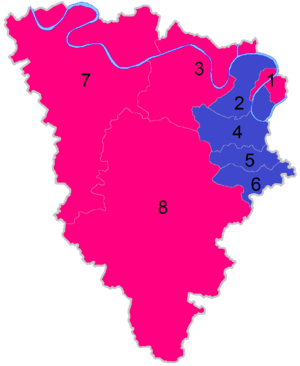
Carte des circonscriptions par couleur politique à l'issue des élections de 1981
Le département des Yvelines est divisé depuis 1988 en douze circonscriptions législatives, le nombre de sièges ayant été conservé malgré le nouveau découpage électoral de 2010, en vigueur à compter des élections législatives de 2012.